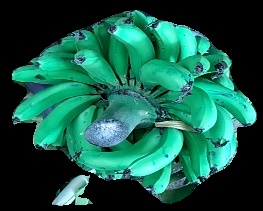
Variety: pachbale
Grade: grade3